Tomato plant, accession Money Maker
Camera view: vertical (180 deg); turntable rotation: 270 degrees
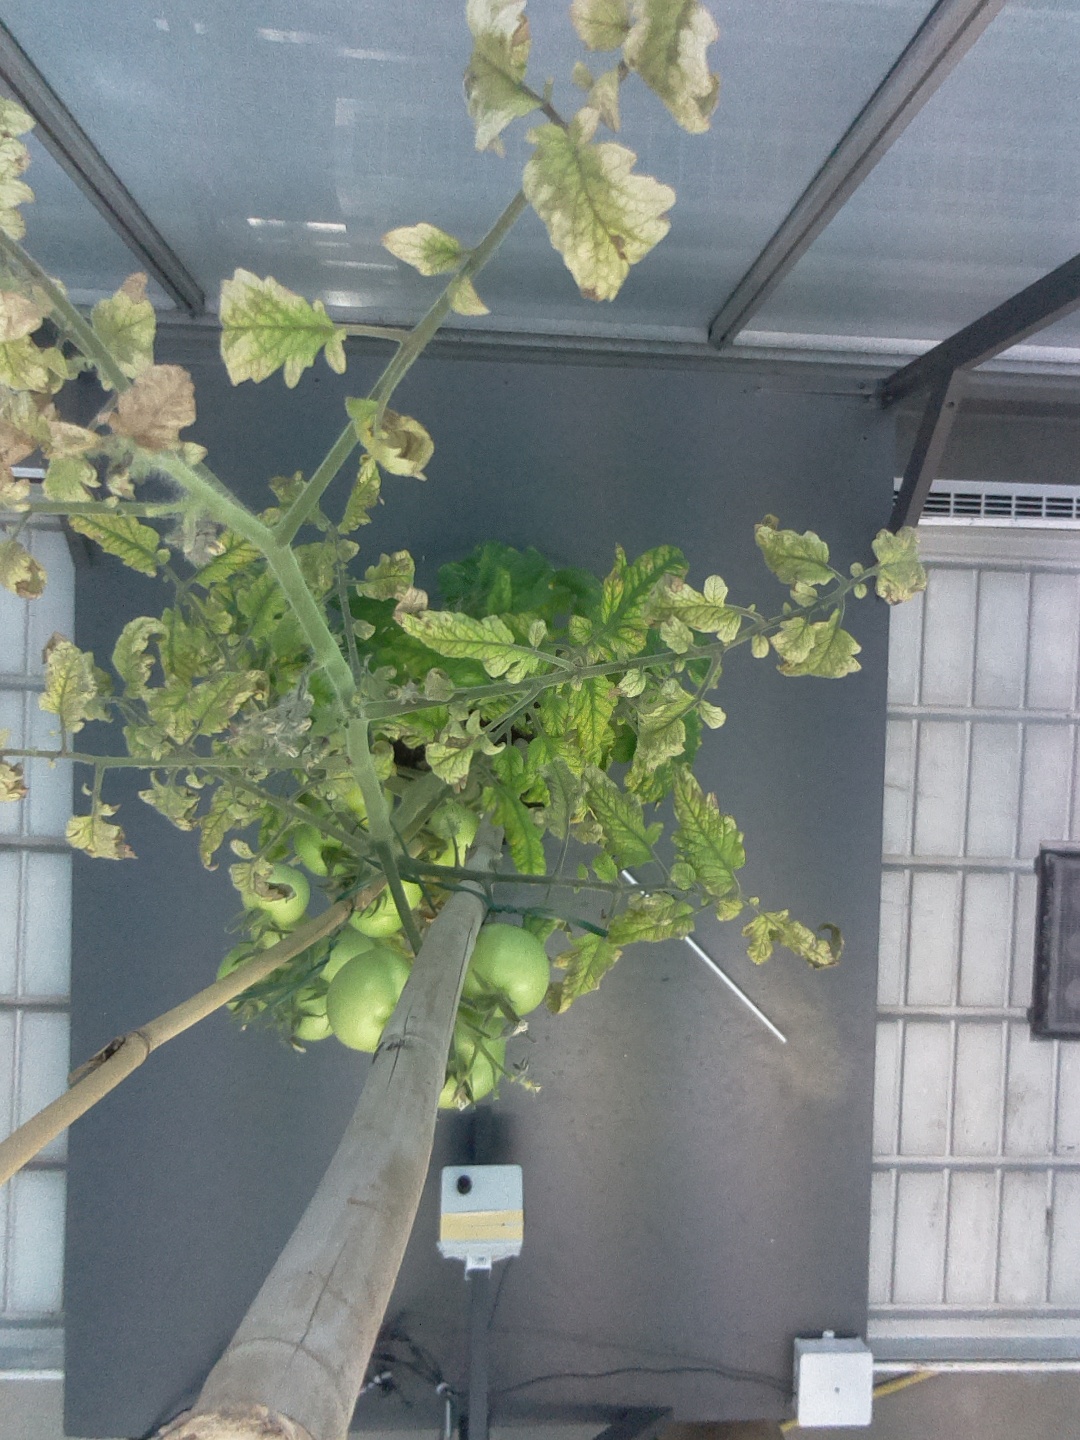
BBCH growth stage 78: 80% -90% of final fruit size